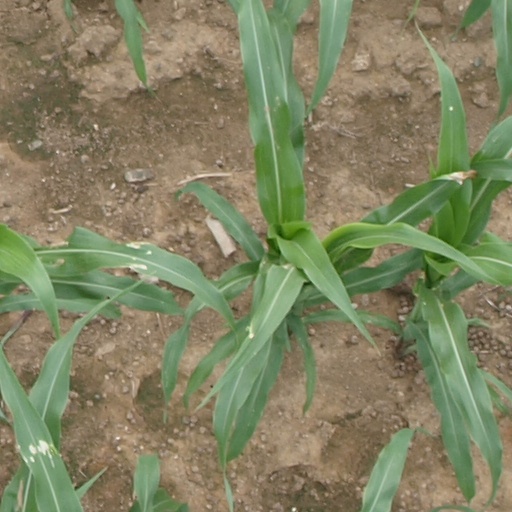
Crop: maize; corn